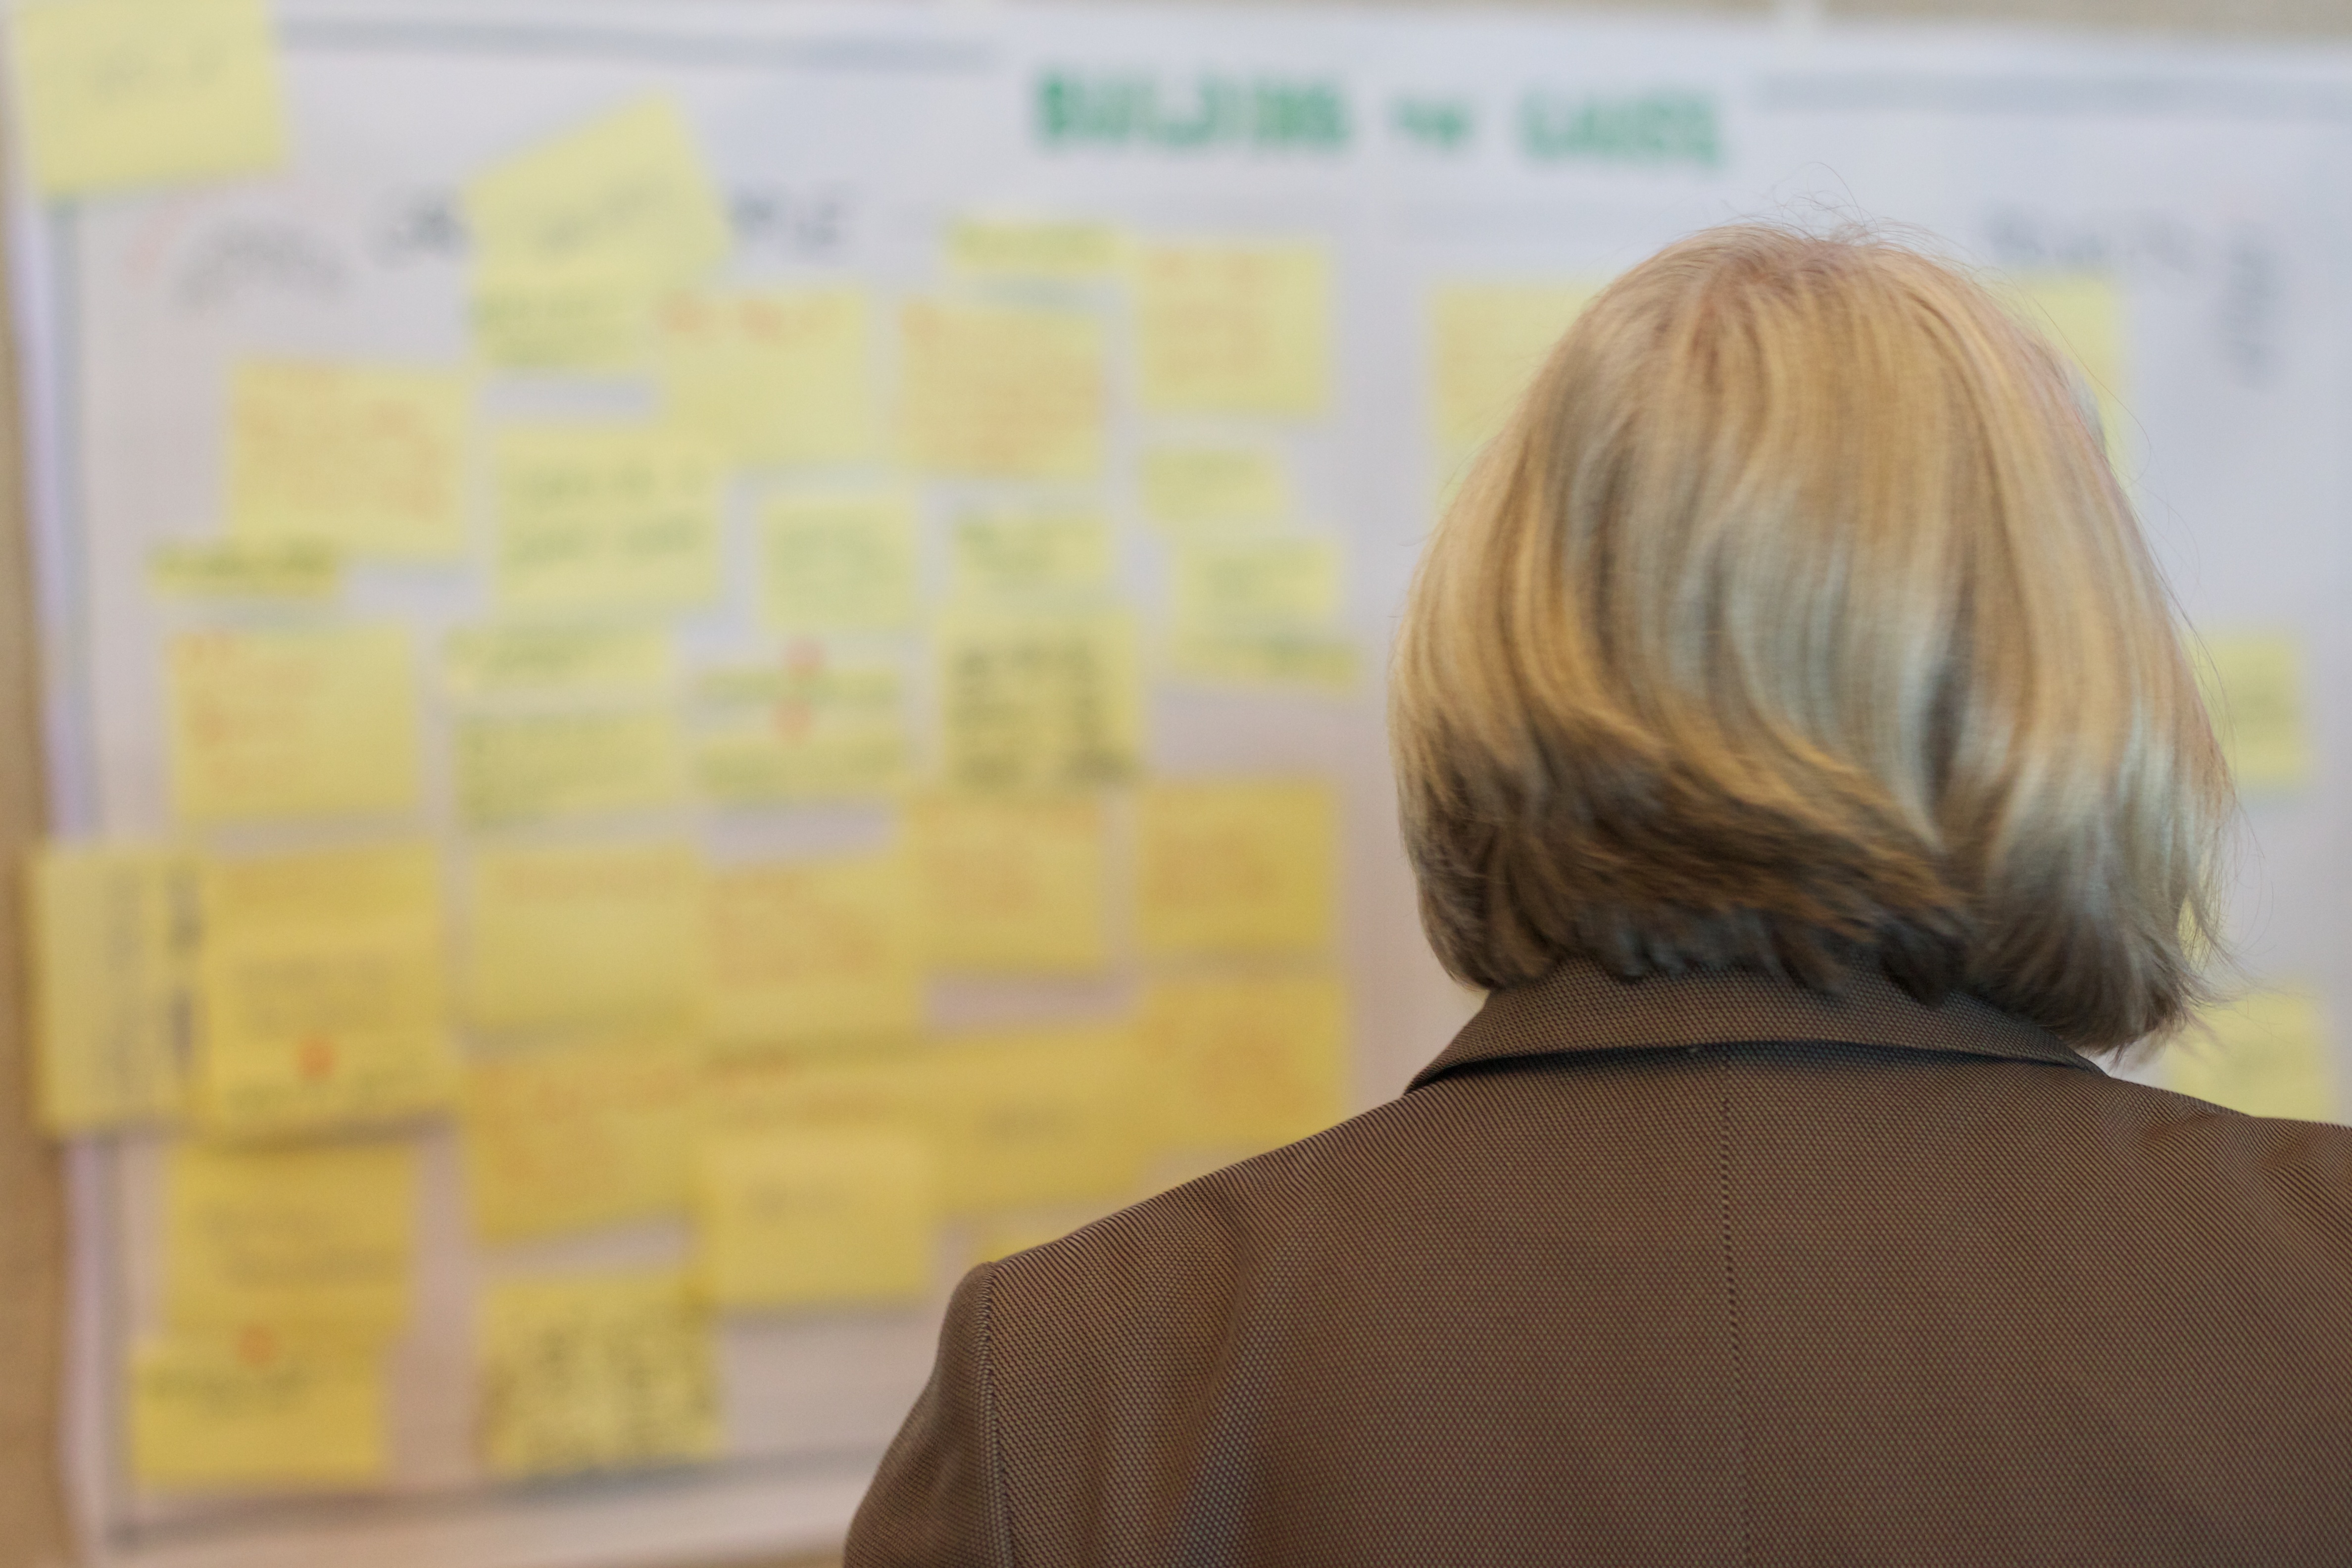
writing, yellow, hz10anz